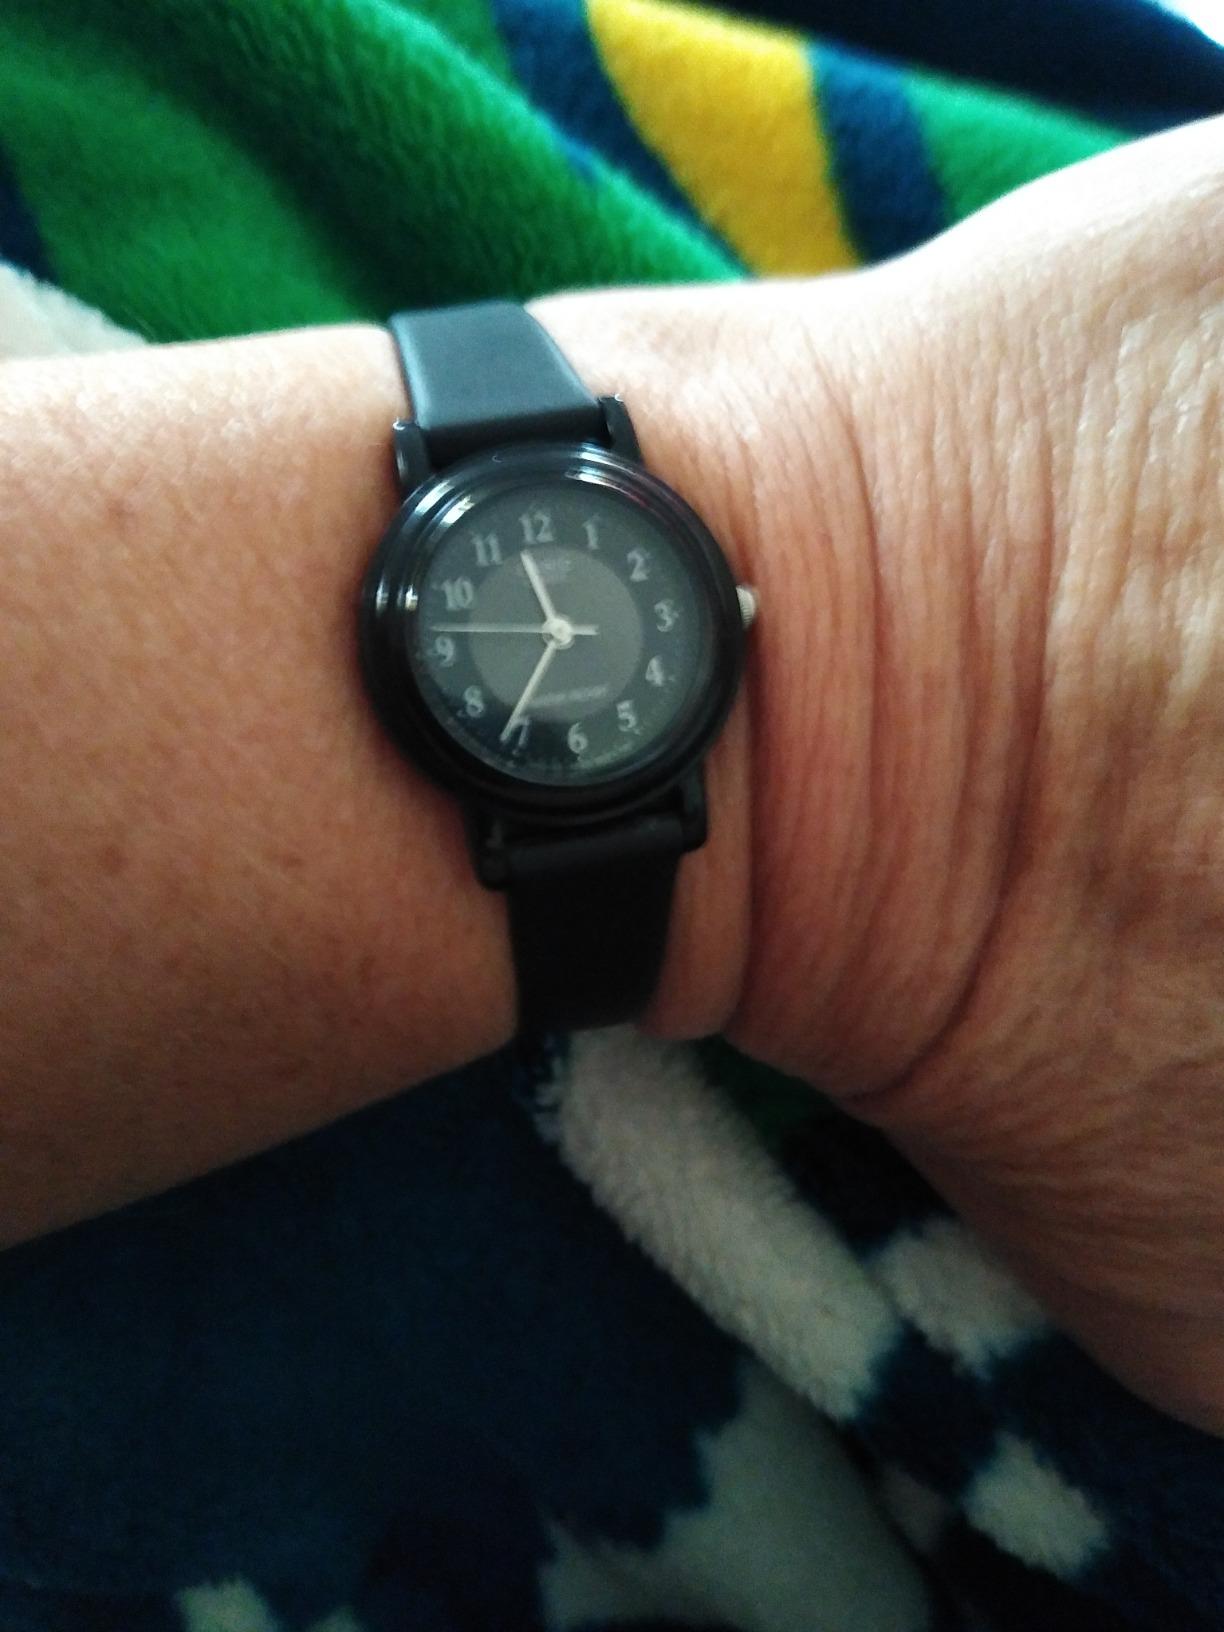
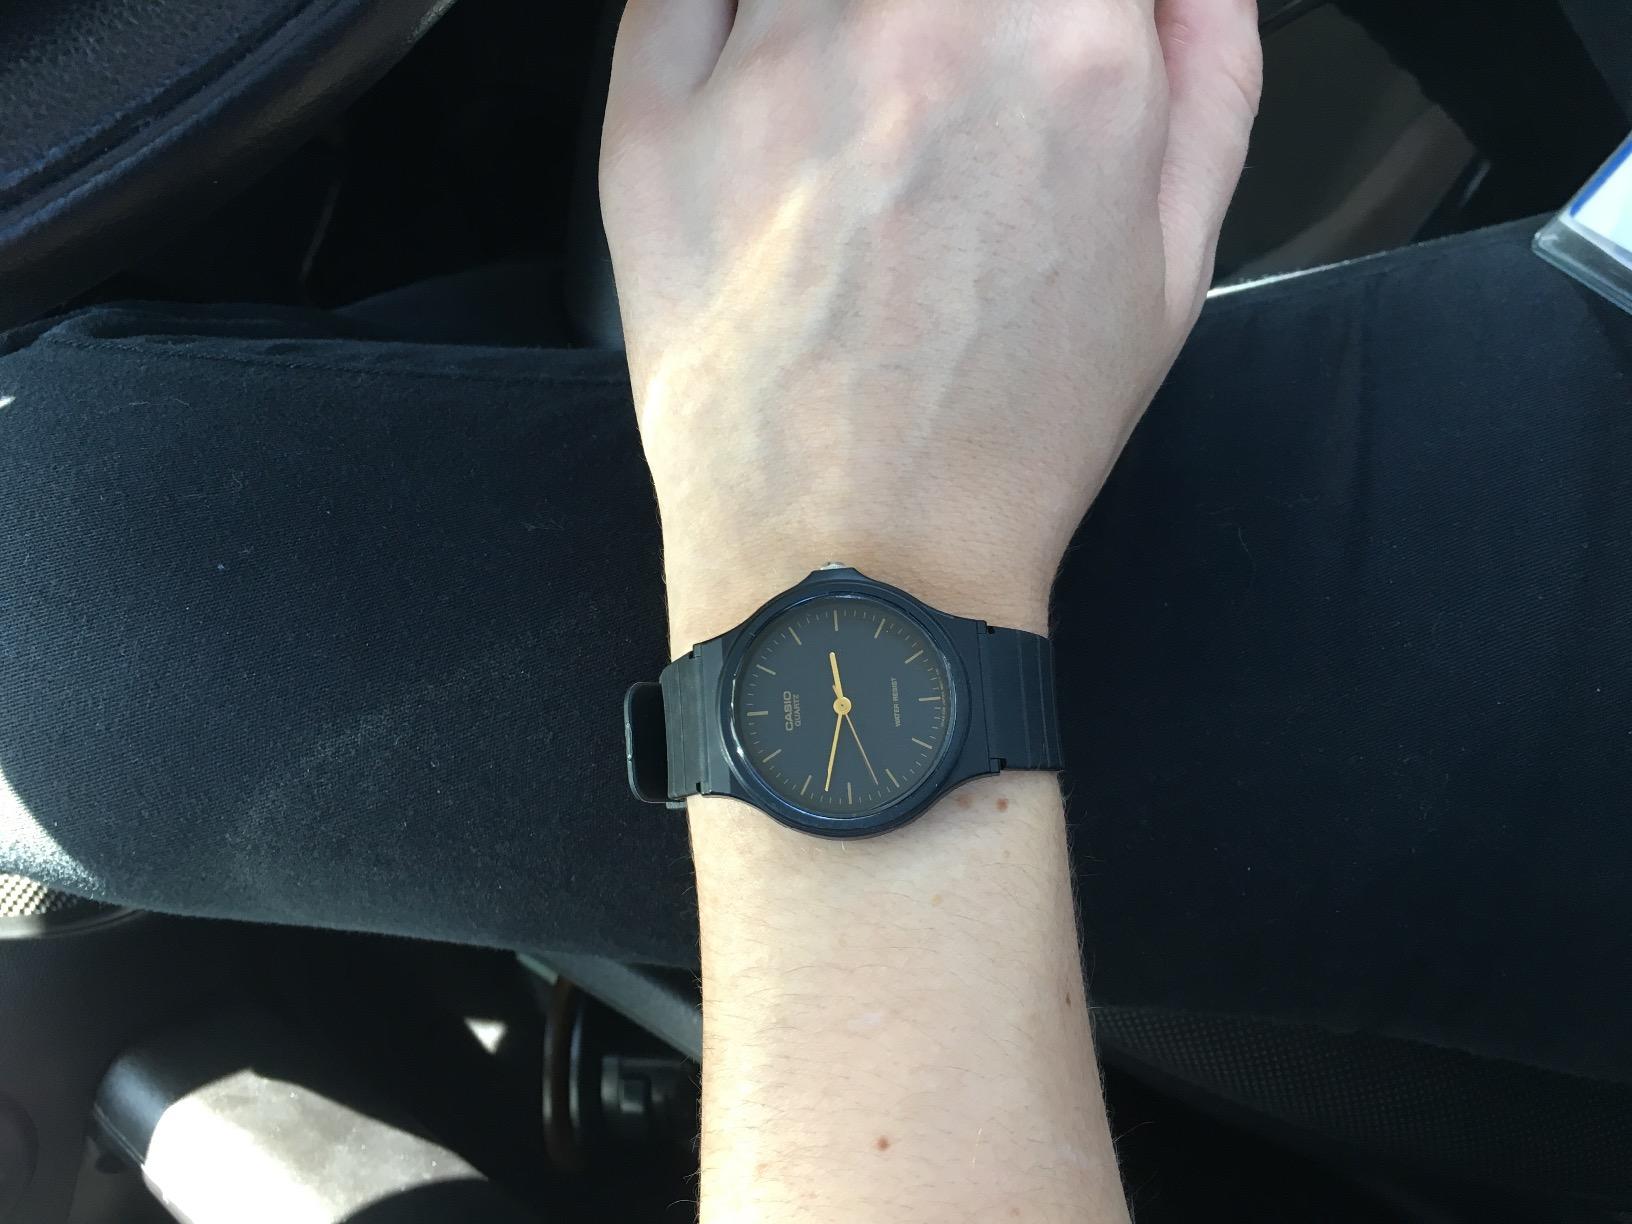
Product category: accessories_watch
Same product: no